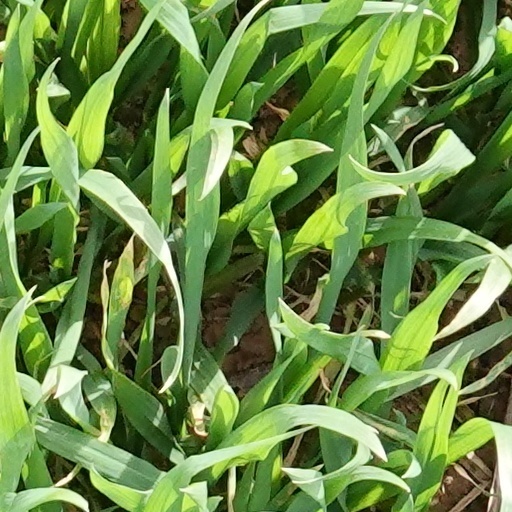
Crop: wheat